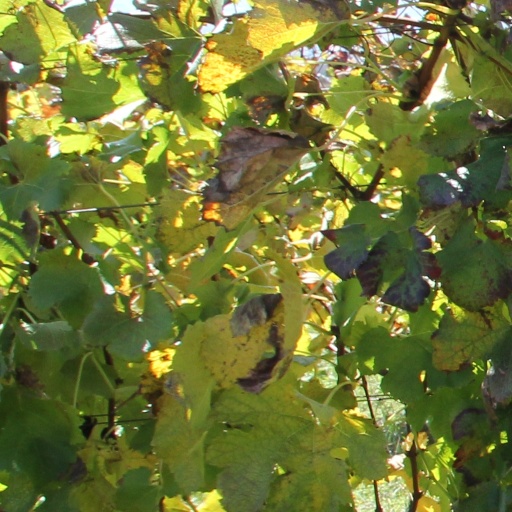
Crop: grape